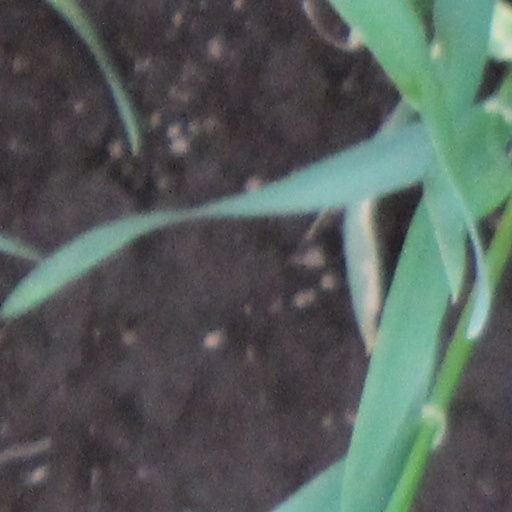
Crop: wheat